President's Colour Award

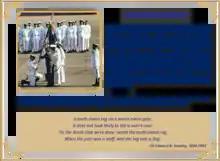
The President's Colour awarded to the Indian Coast Guard

On 7 October 2003, L. K. Advani, the Deputy Prime Minister of India and the Home Minister of India presented the President's Colours to the RAF.